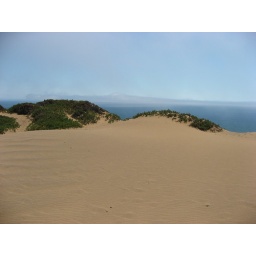
Cool sand dunes by the light house